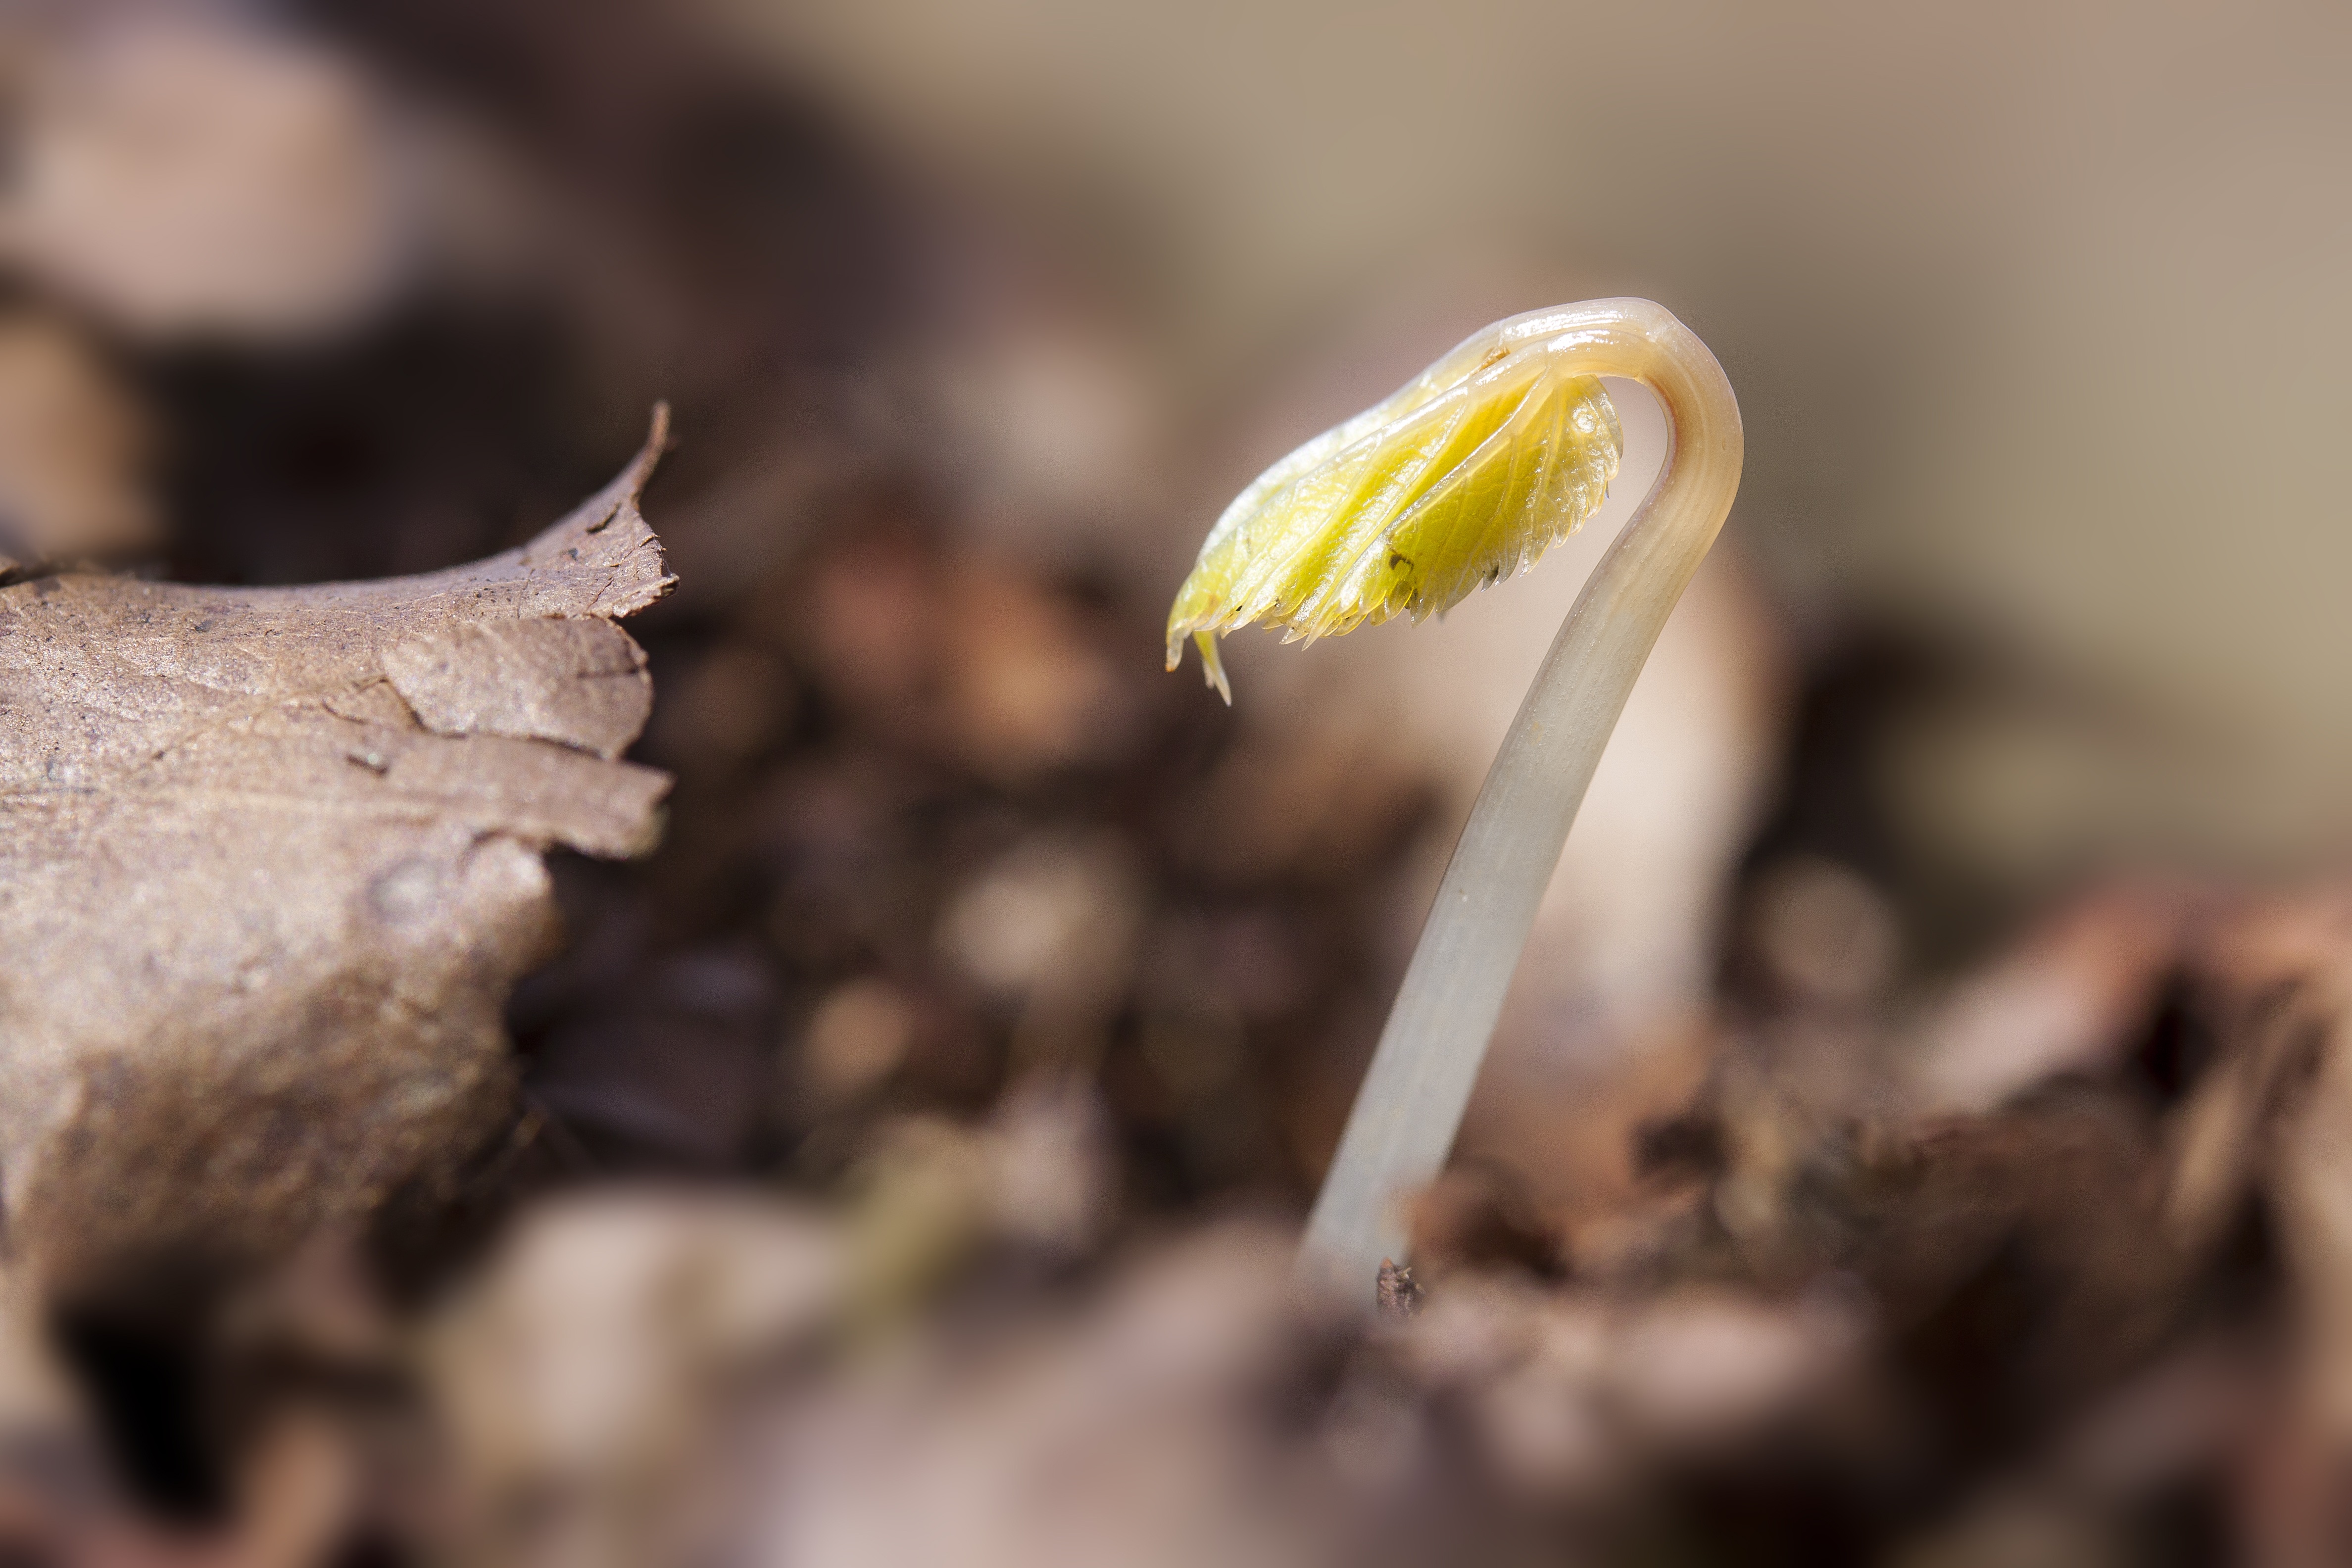
nature, plant, photography, leaf, flower, spring, macro, autumn, brown, soil, yellow, close, flora, season, fauna, seedling, close up, leaves, seeds, plug, macro photography, live new, dead plant, flowering plant, yellow green, lenz, giersch, wild vegetables, aegopodium podagraria, germ leaves, plant stem, land plant, wildling